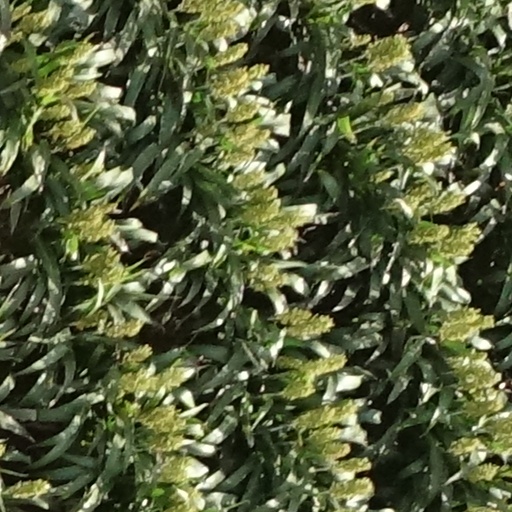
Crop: sorghum